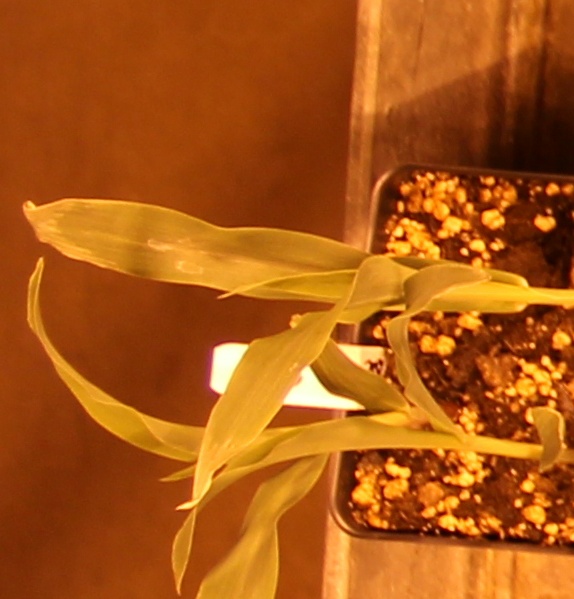
Label: Corn